Ngakuru

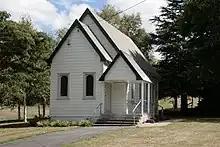
Ngakuru Community Christ Church

Ngakuru had a population of 1,878 in the 2023 New Zealand census, an increase of 108 people (6.1%) since the 2018 census, and an increase of 183 people (10.8%) since the 2013 census. There were 960 males, 909 females, and 6 people of other genders in 663 dwellings. 1.8% of people identified as LGBTIQ+. The median age was 36.9 years (compared with 38.1 years nationally). There were 429 people (22.8%) aged under 15 years, 330 (17.6%) aged 15 to 29, 882 (47.0%) aged 30 to 64, and 234 (12.5%) aged 65 or older.